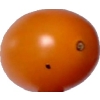
Label: tomato_cherry_orange